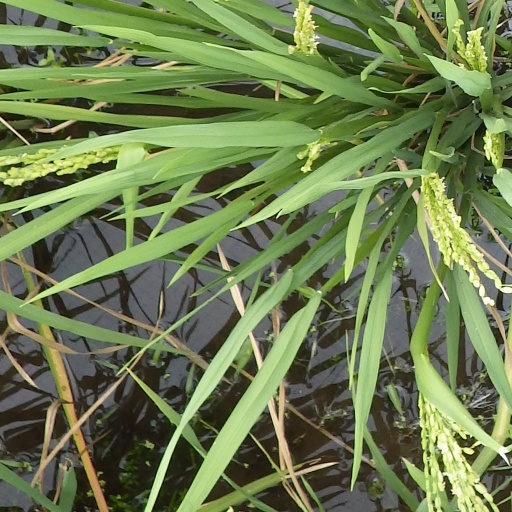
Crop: rice